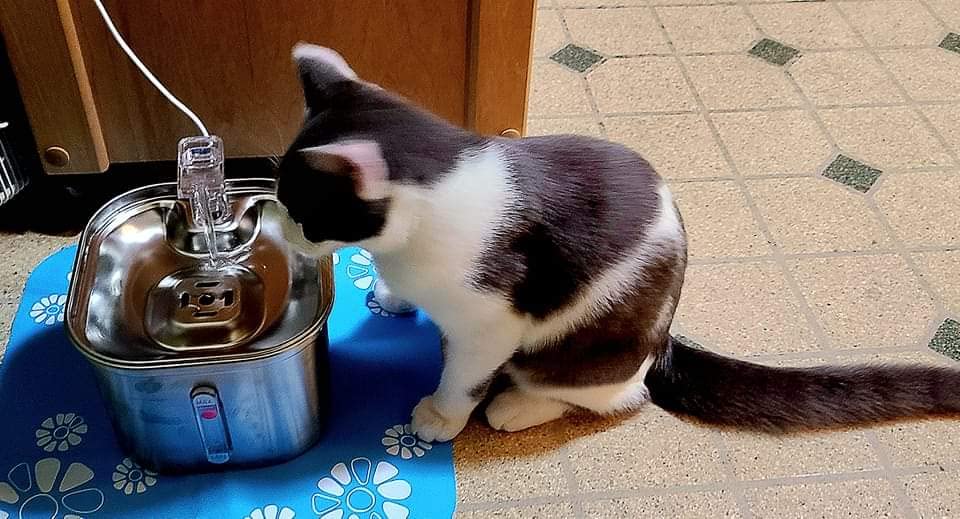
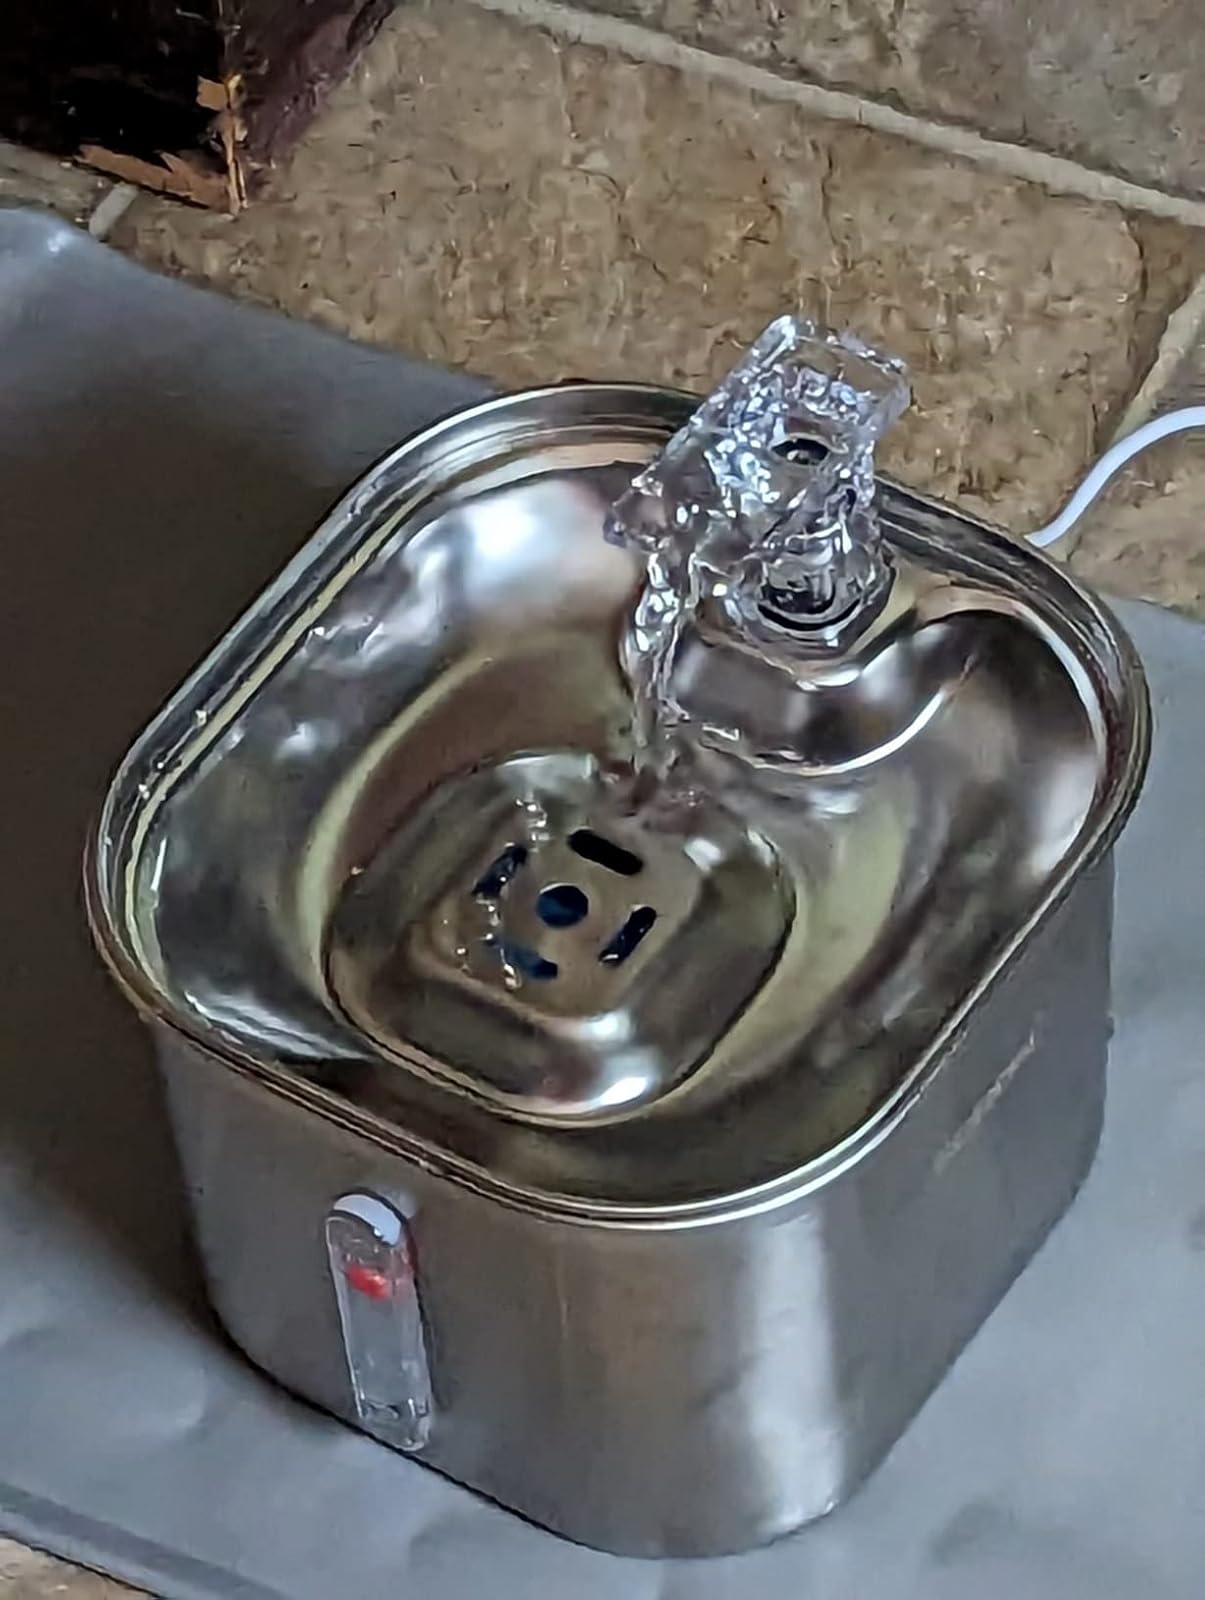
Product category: items_bowl
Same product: yes